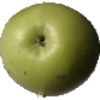
Label: apple_granny_smith